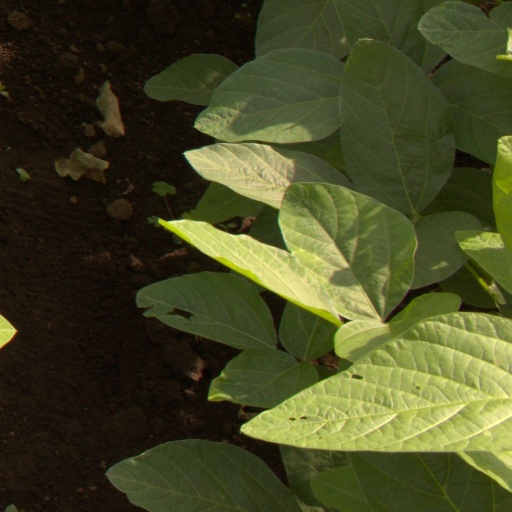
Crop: soybean